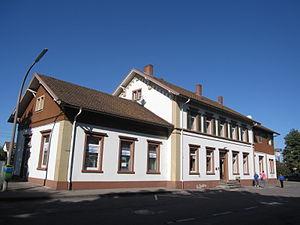
Haltingen est un Ortsteil de la commune allemande de Weil-am-Rhein dans le Bade-Wurtemberg.